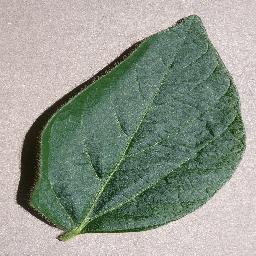
Label: Soybean___healthy